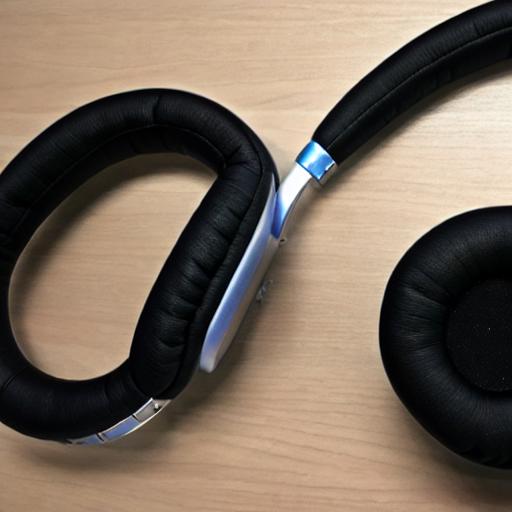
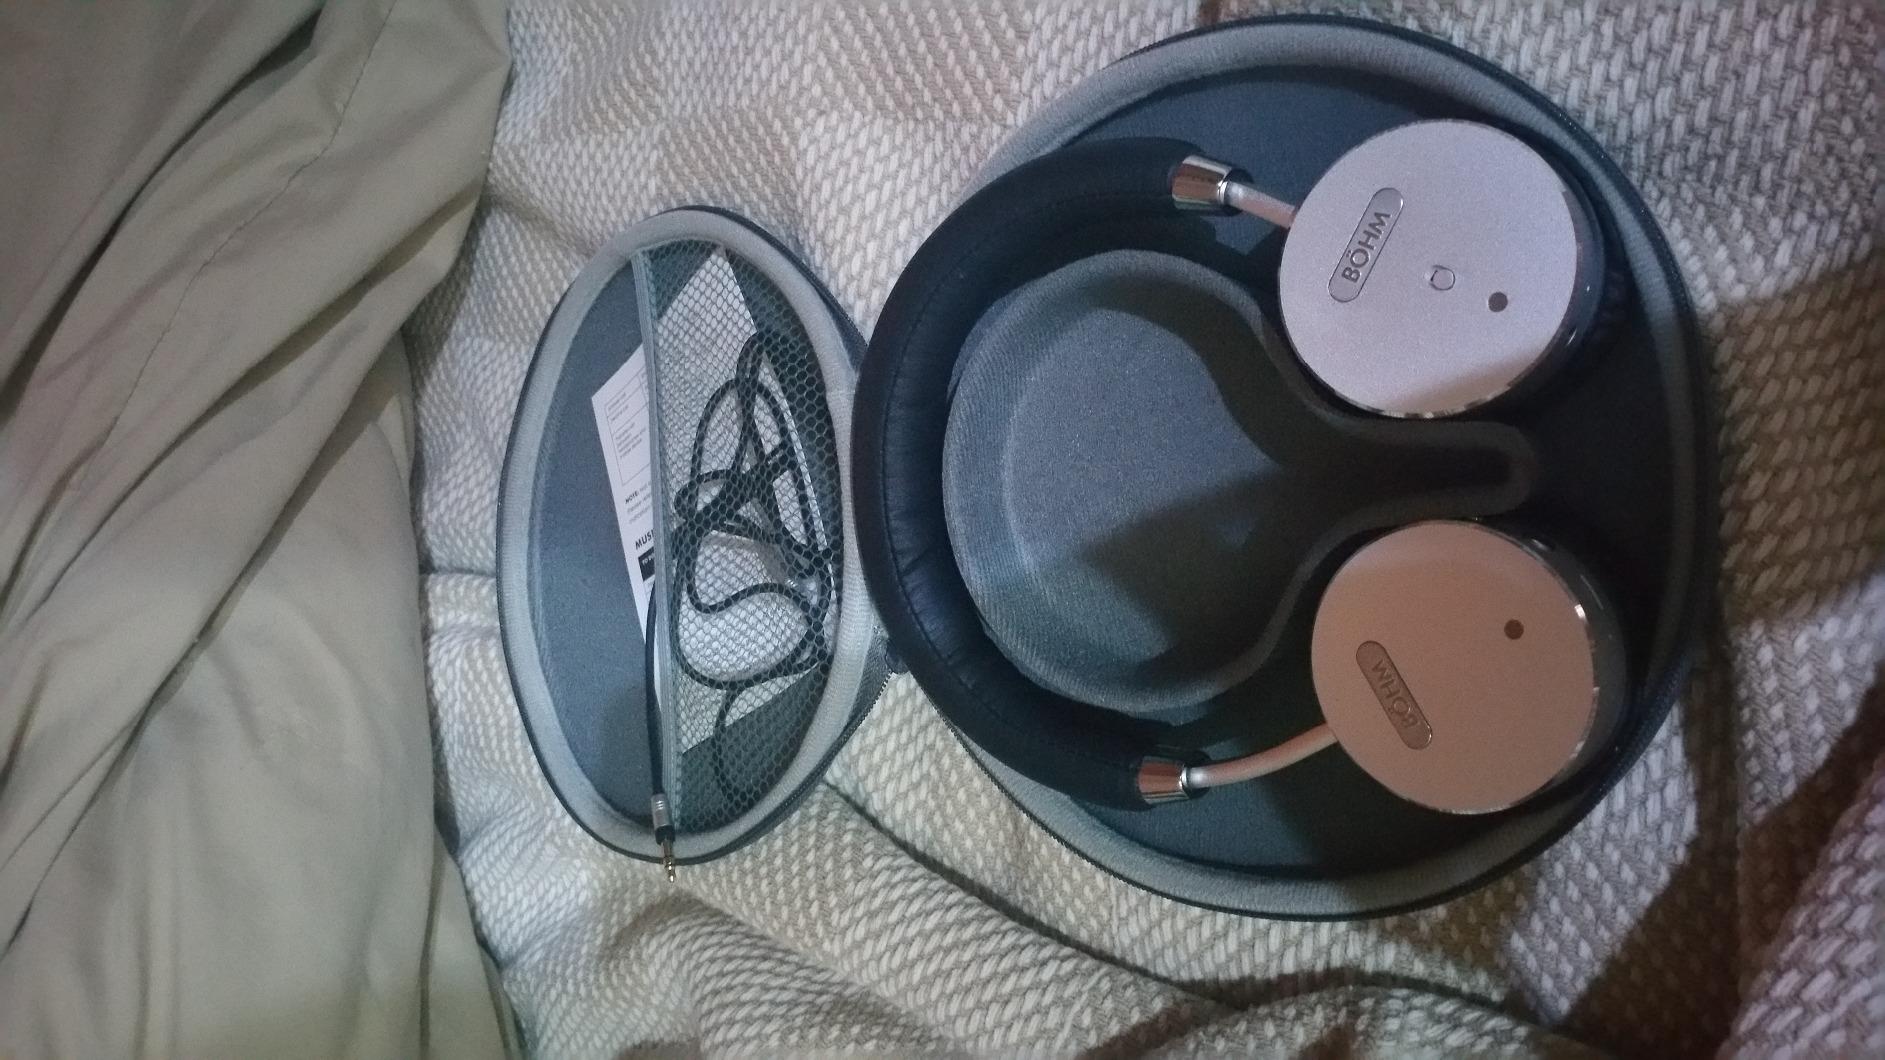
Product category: headphones
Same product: no